Allt yr Esgair

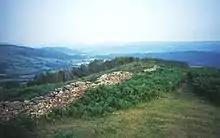
Summit of Allt yr Esgair

Allt yr Esgair is a hill in the Brecon Beacons National Park in Powys, Wales. It is commonly referred to locally as simply 'The Allt'. The Welsh name signifies 'wooded slope of the ridge'. It takes the form of a northwest-southeast aligned ridge which rises to a height of 393m (1289 feet) and which overlooks the valley of the River Usk to the west and south. To the northeast are panoramic views across Llangorse Lake to the Black Mountains There is a viewfinder on the summit erected as a monument to Eirene Lloyd White, Baroness White of Rhymney. It is a Marilyn with a prominence of 199 metres (653 feet).